Terrence R. Dake

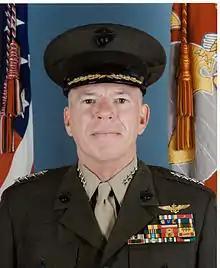
General Terrence R. Dake

Terrence Rex Dake (born July 22, 1944) is a retired United States Marine Corps four-star general who served as Assistant Commandant of the Marine Corps (ACMC) from 1998 to 2000.